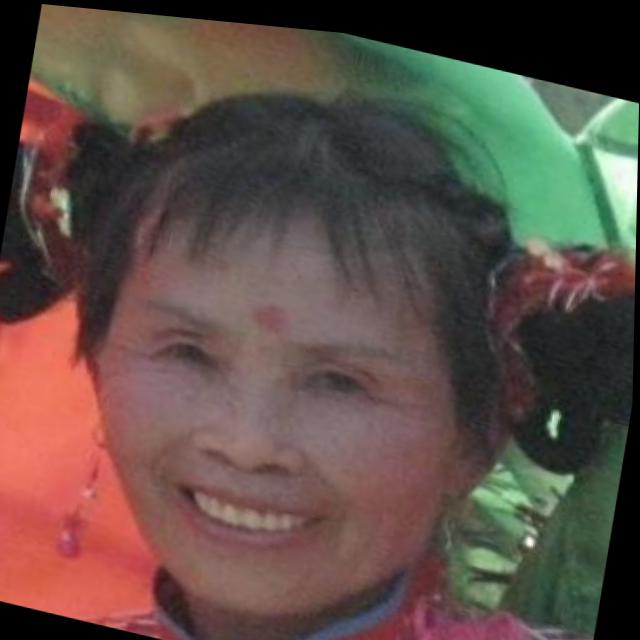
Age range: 65+